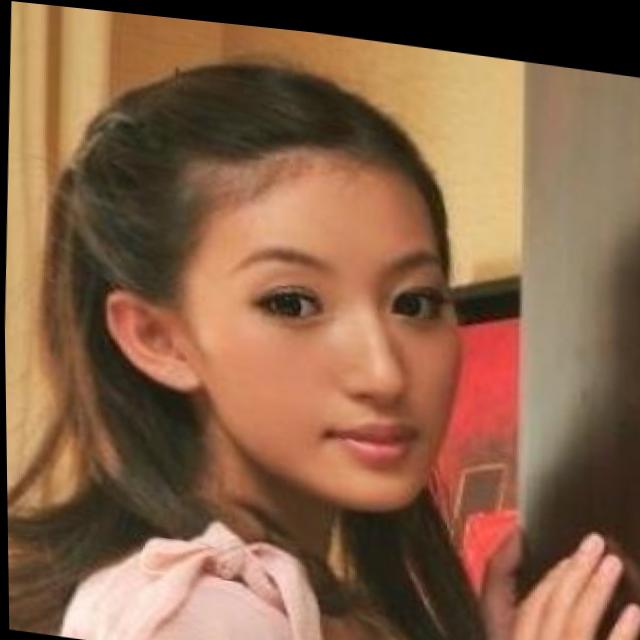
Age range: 13-20